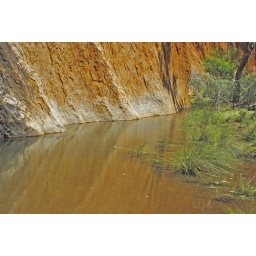
A vernal rock pool at north base of Ayres Rock. Tadpoles were swimming in the shallow clear water.